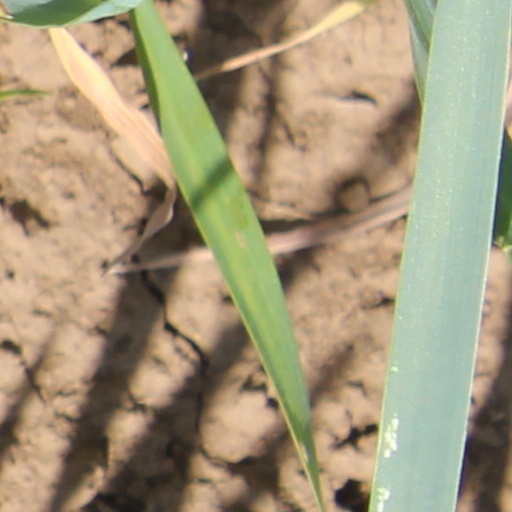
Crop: wheat